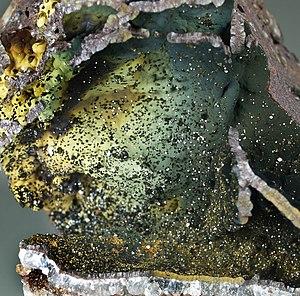
La corkite est une espèce minérale de formule PbFe₃[(OH)₆SO₄PO₄]. Les cristaux ne dépassent pas 2 mm.